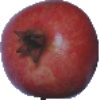
Label: pomegranate